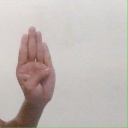
अक्षर: ब